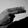
ASL letter: H